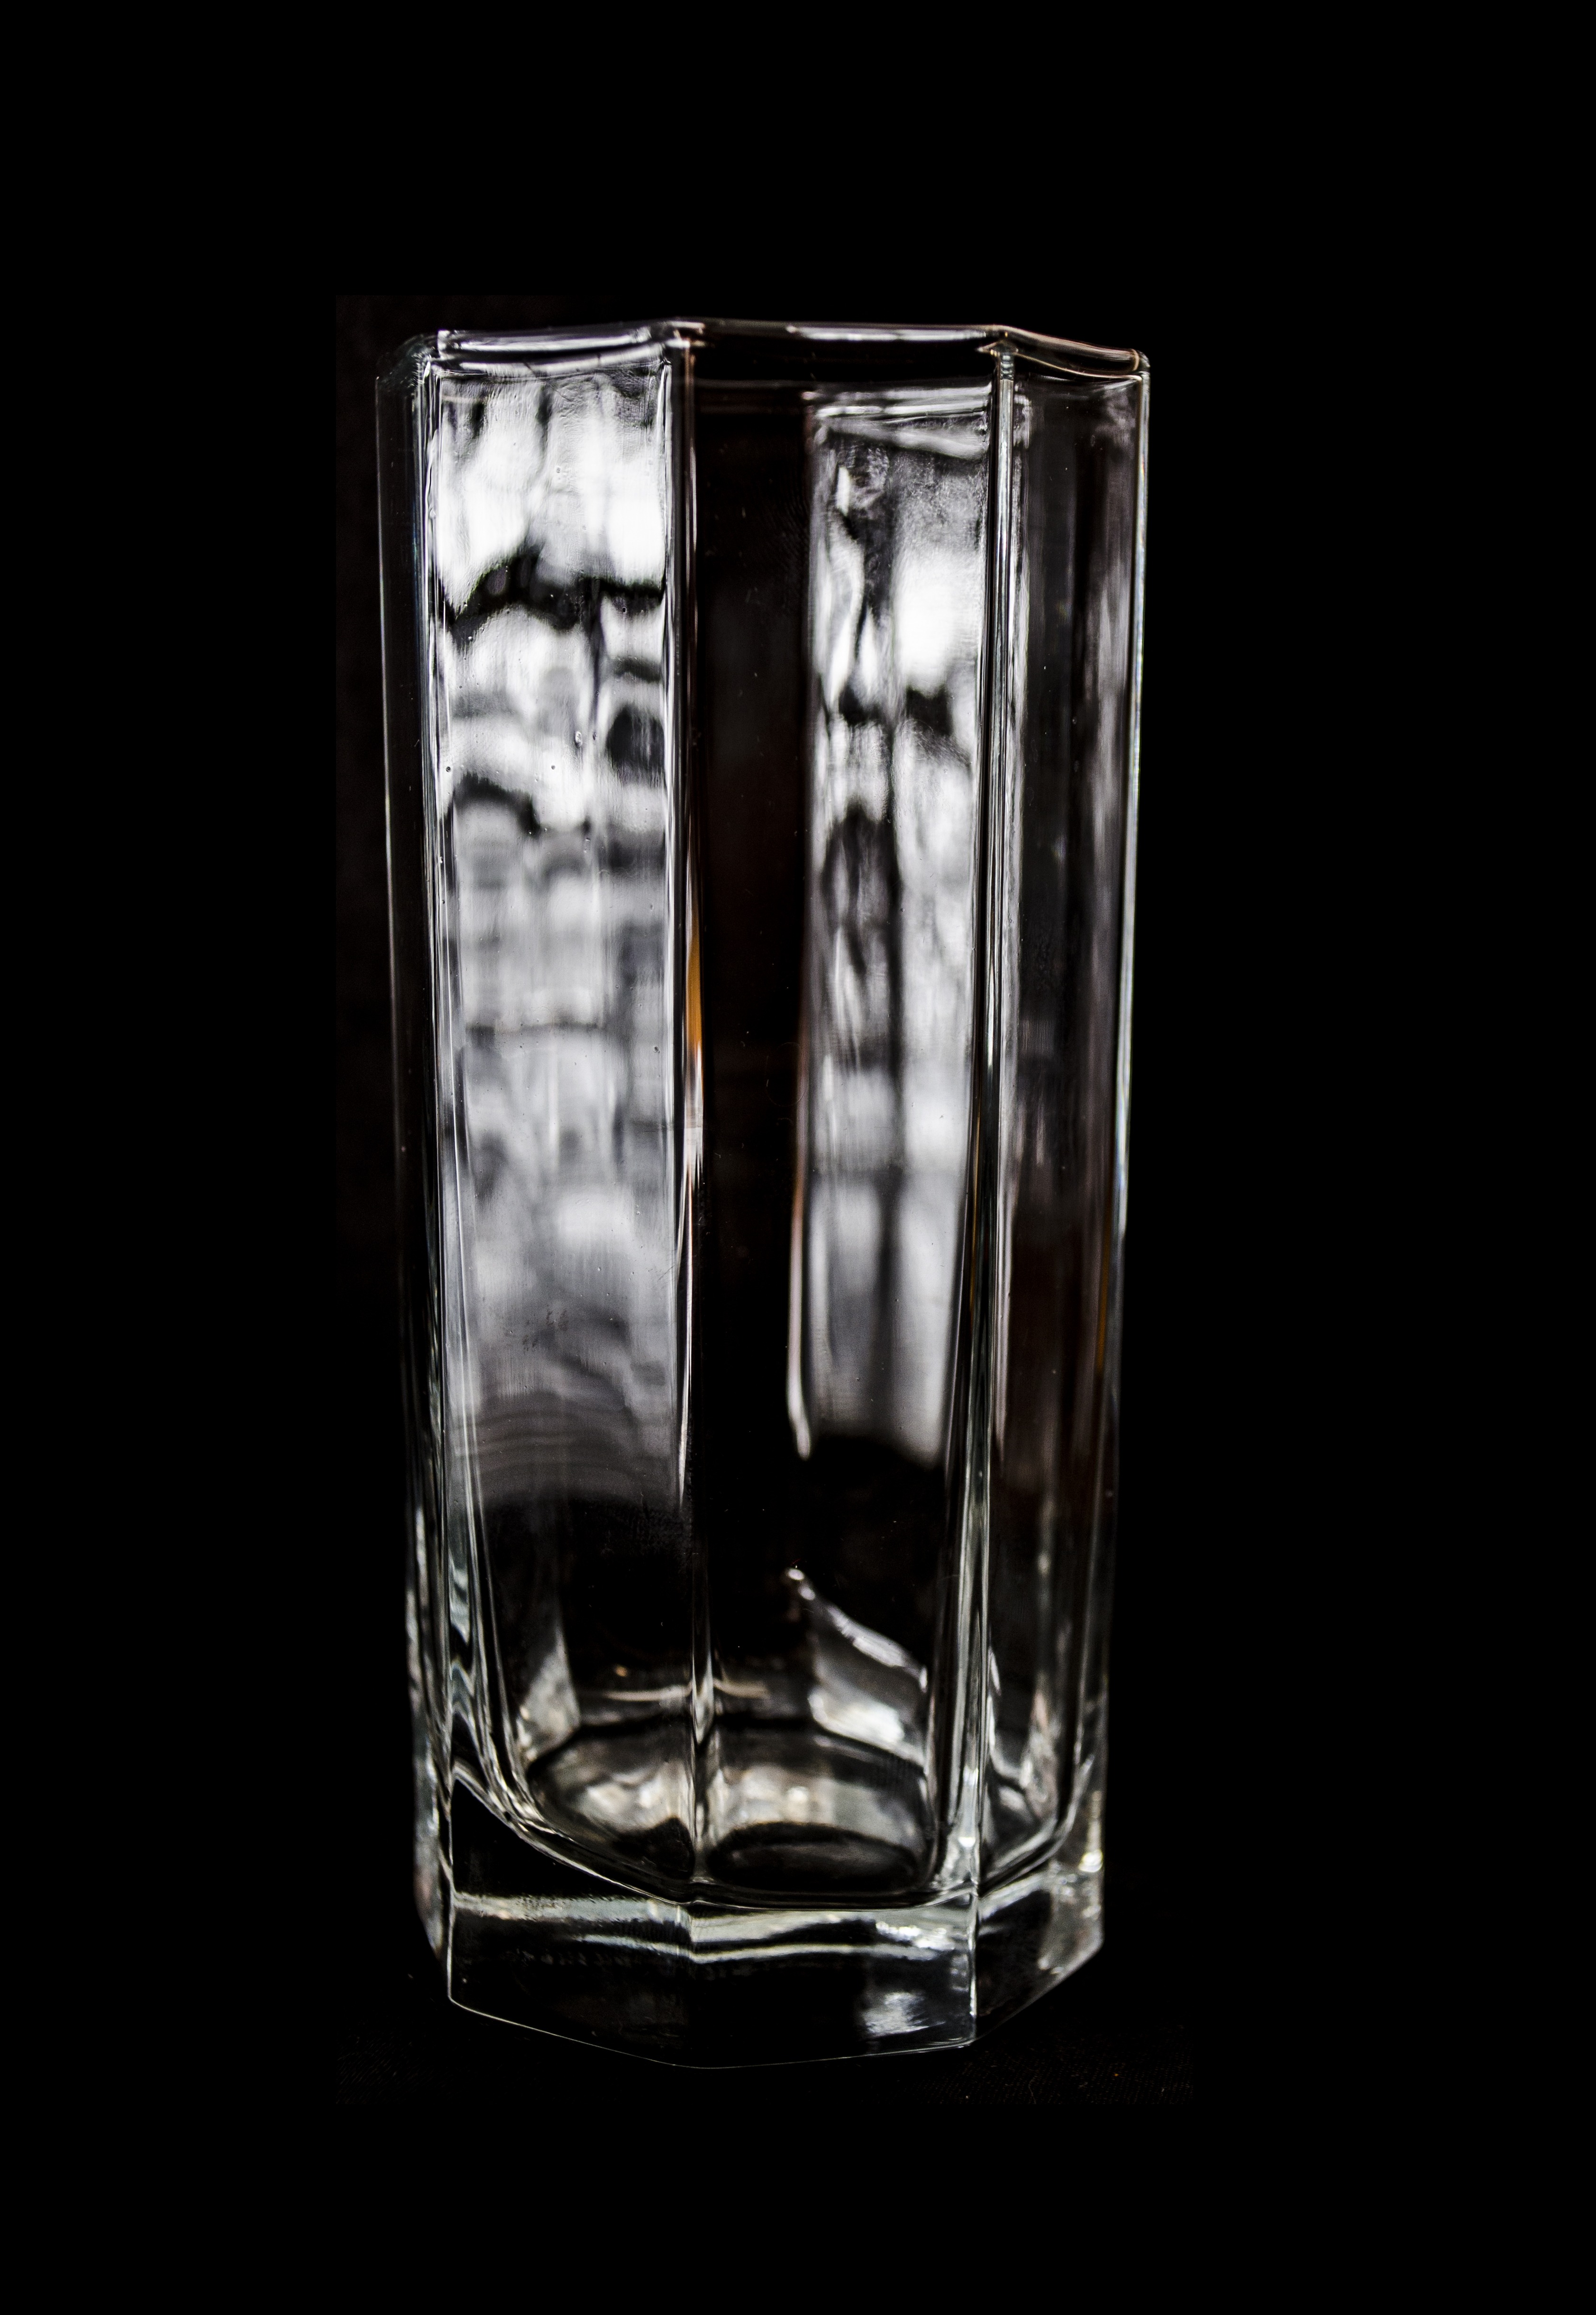
water, glass, clear, vase, beverage, drink, lighting, tableware, glass bottle, refreshment, crystal, distilled beverage, pint glass, drinkware, old fashioned glass, highball glass